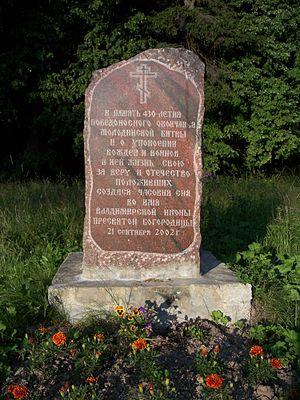
La bataille de Molodi s'est déroulée en juillet 1572 près du village de Molodi situé à une cinquantaine de kilomètres de Moscou. Elle s'est terminée par la victoire de l'armée du Tsarat de Russie commandée par le prince Mikhail Ivanovitch Vorotynski sur les armées de l'Empire ottoman et du Khanat de Crimée. Elle marque la fin de l'invasion de la Russie par les Tatars.